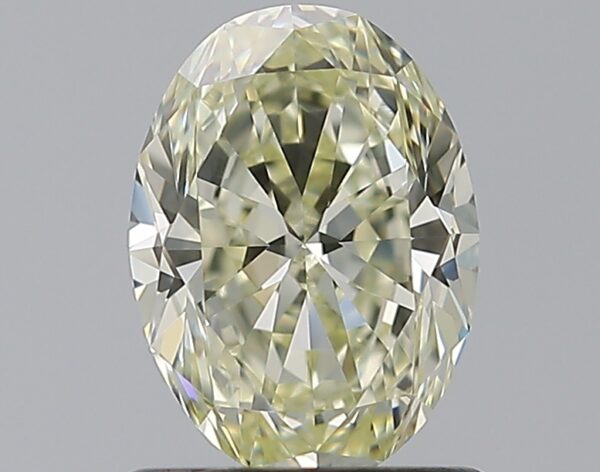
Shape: oval
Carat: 0.9
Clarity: IF
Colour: S-T
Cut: EX
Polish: EX
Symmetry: EX
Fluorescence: N
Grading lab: GIA
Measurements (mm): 7.2 x 5.29 x 3.36